Mongo Santamaría

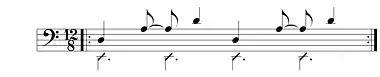
"Afro Blue" bass line with main beats indicated by slashed noteheads

In 1960 Santamaría went to Havana, Cuba with Willie Bobo to record two albums "Mongo in Havana" and "Bembe y Nuestro Hombre En La Habana". After recording, he returned to New York City to form the charanga orquestra La Sabrosa.